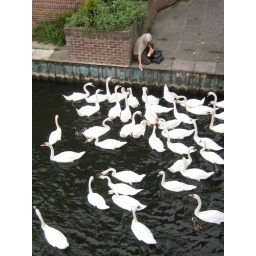
From the bridge over river Thames from Windsor to Eton.